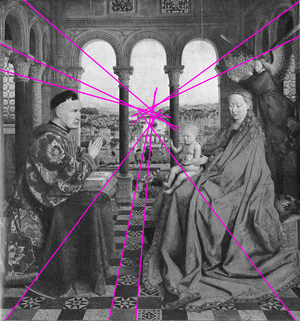
La prolongation des lignes de fuites montre que le tableau n'est pas construit suivant les règles de la perspective énoncées par Alberti la même année en Italie. L'effet illusionniste de profondeur réalisé par Van Eyck résulte donc d'une construction empirique de l'espace.
Le Chancelier Rolin en prière devant la Vierge, dit La Vierge du chancelier Rolin ou Vierge d'Autun, est un tableau peint vers 1435 par le peintre primitif flamand Jan van Eyck pour Nicolas Rolin, chancelier du duc de Bourgogne Philippe le Bon. Il est conservé depuis 1805 au musée du Louvre.